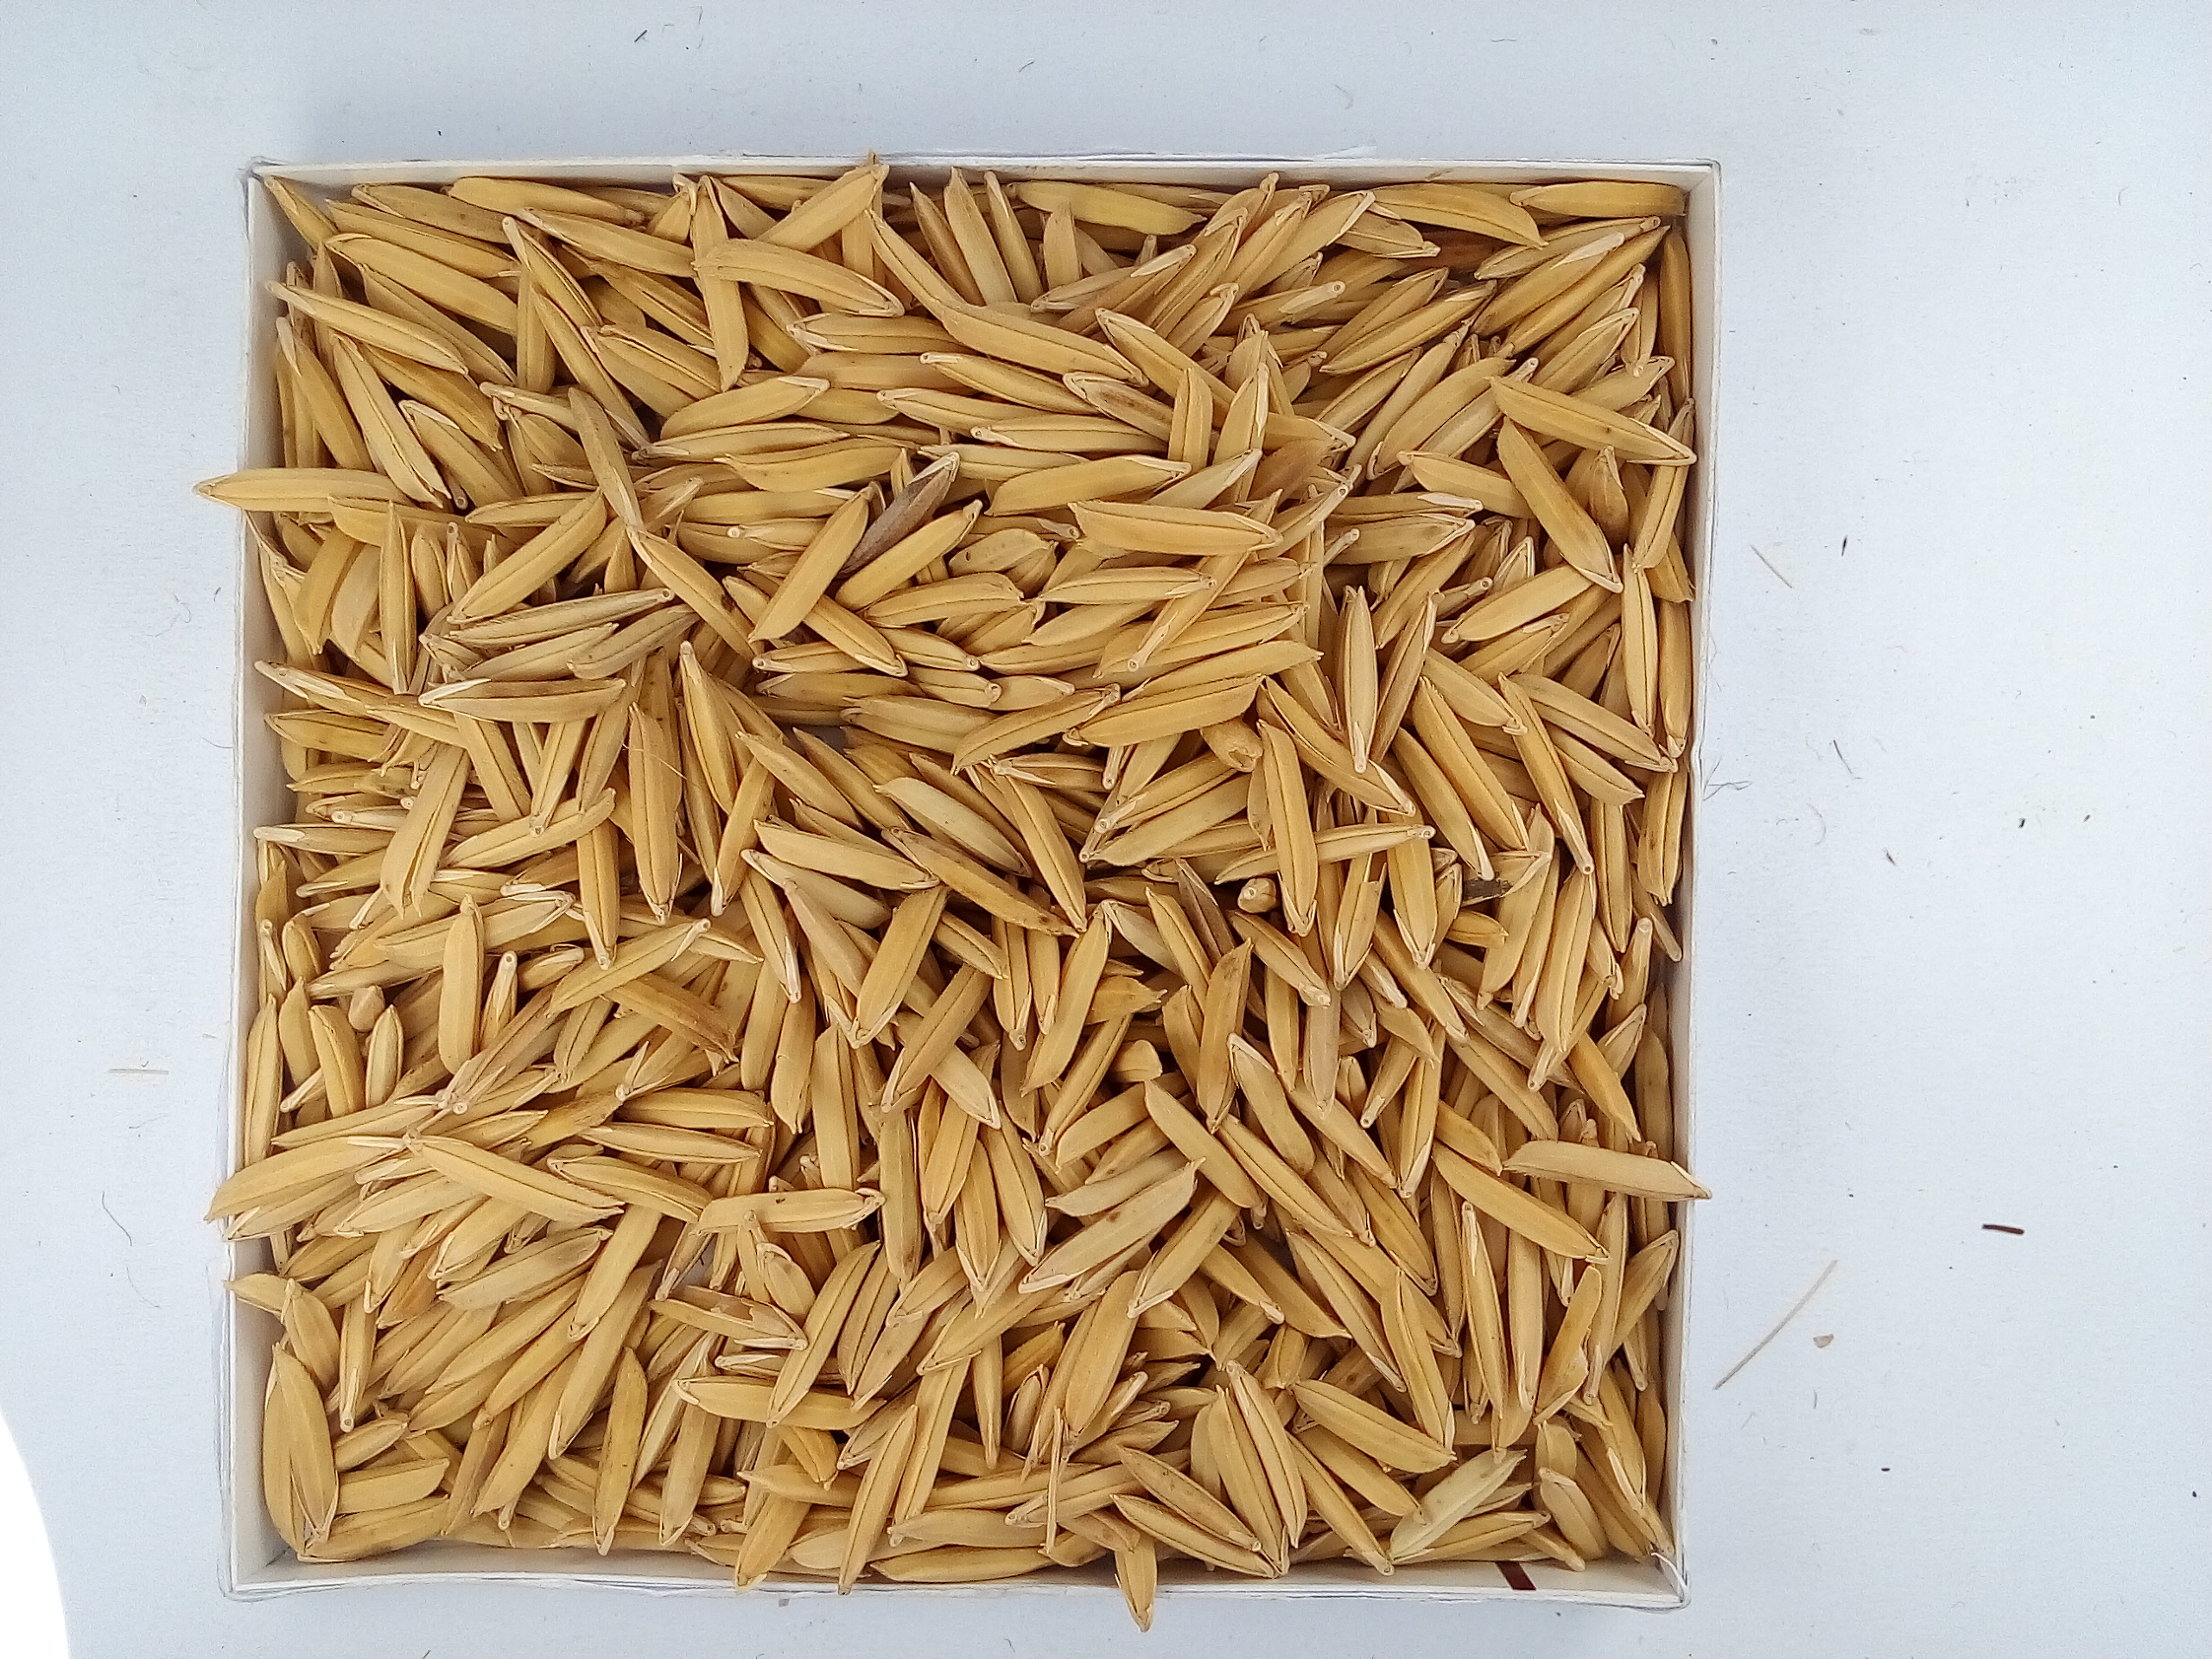
Rice seed variety: Unknown